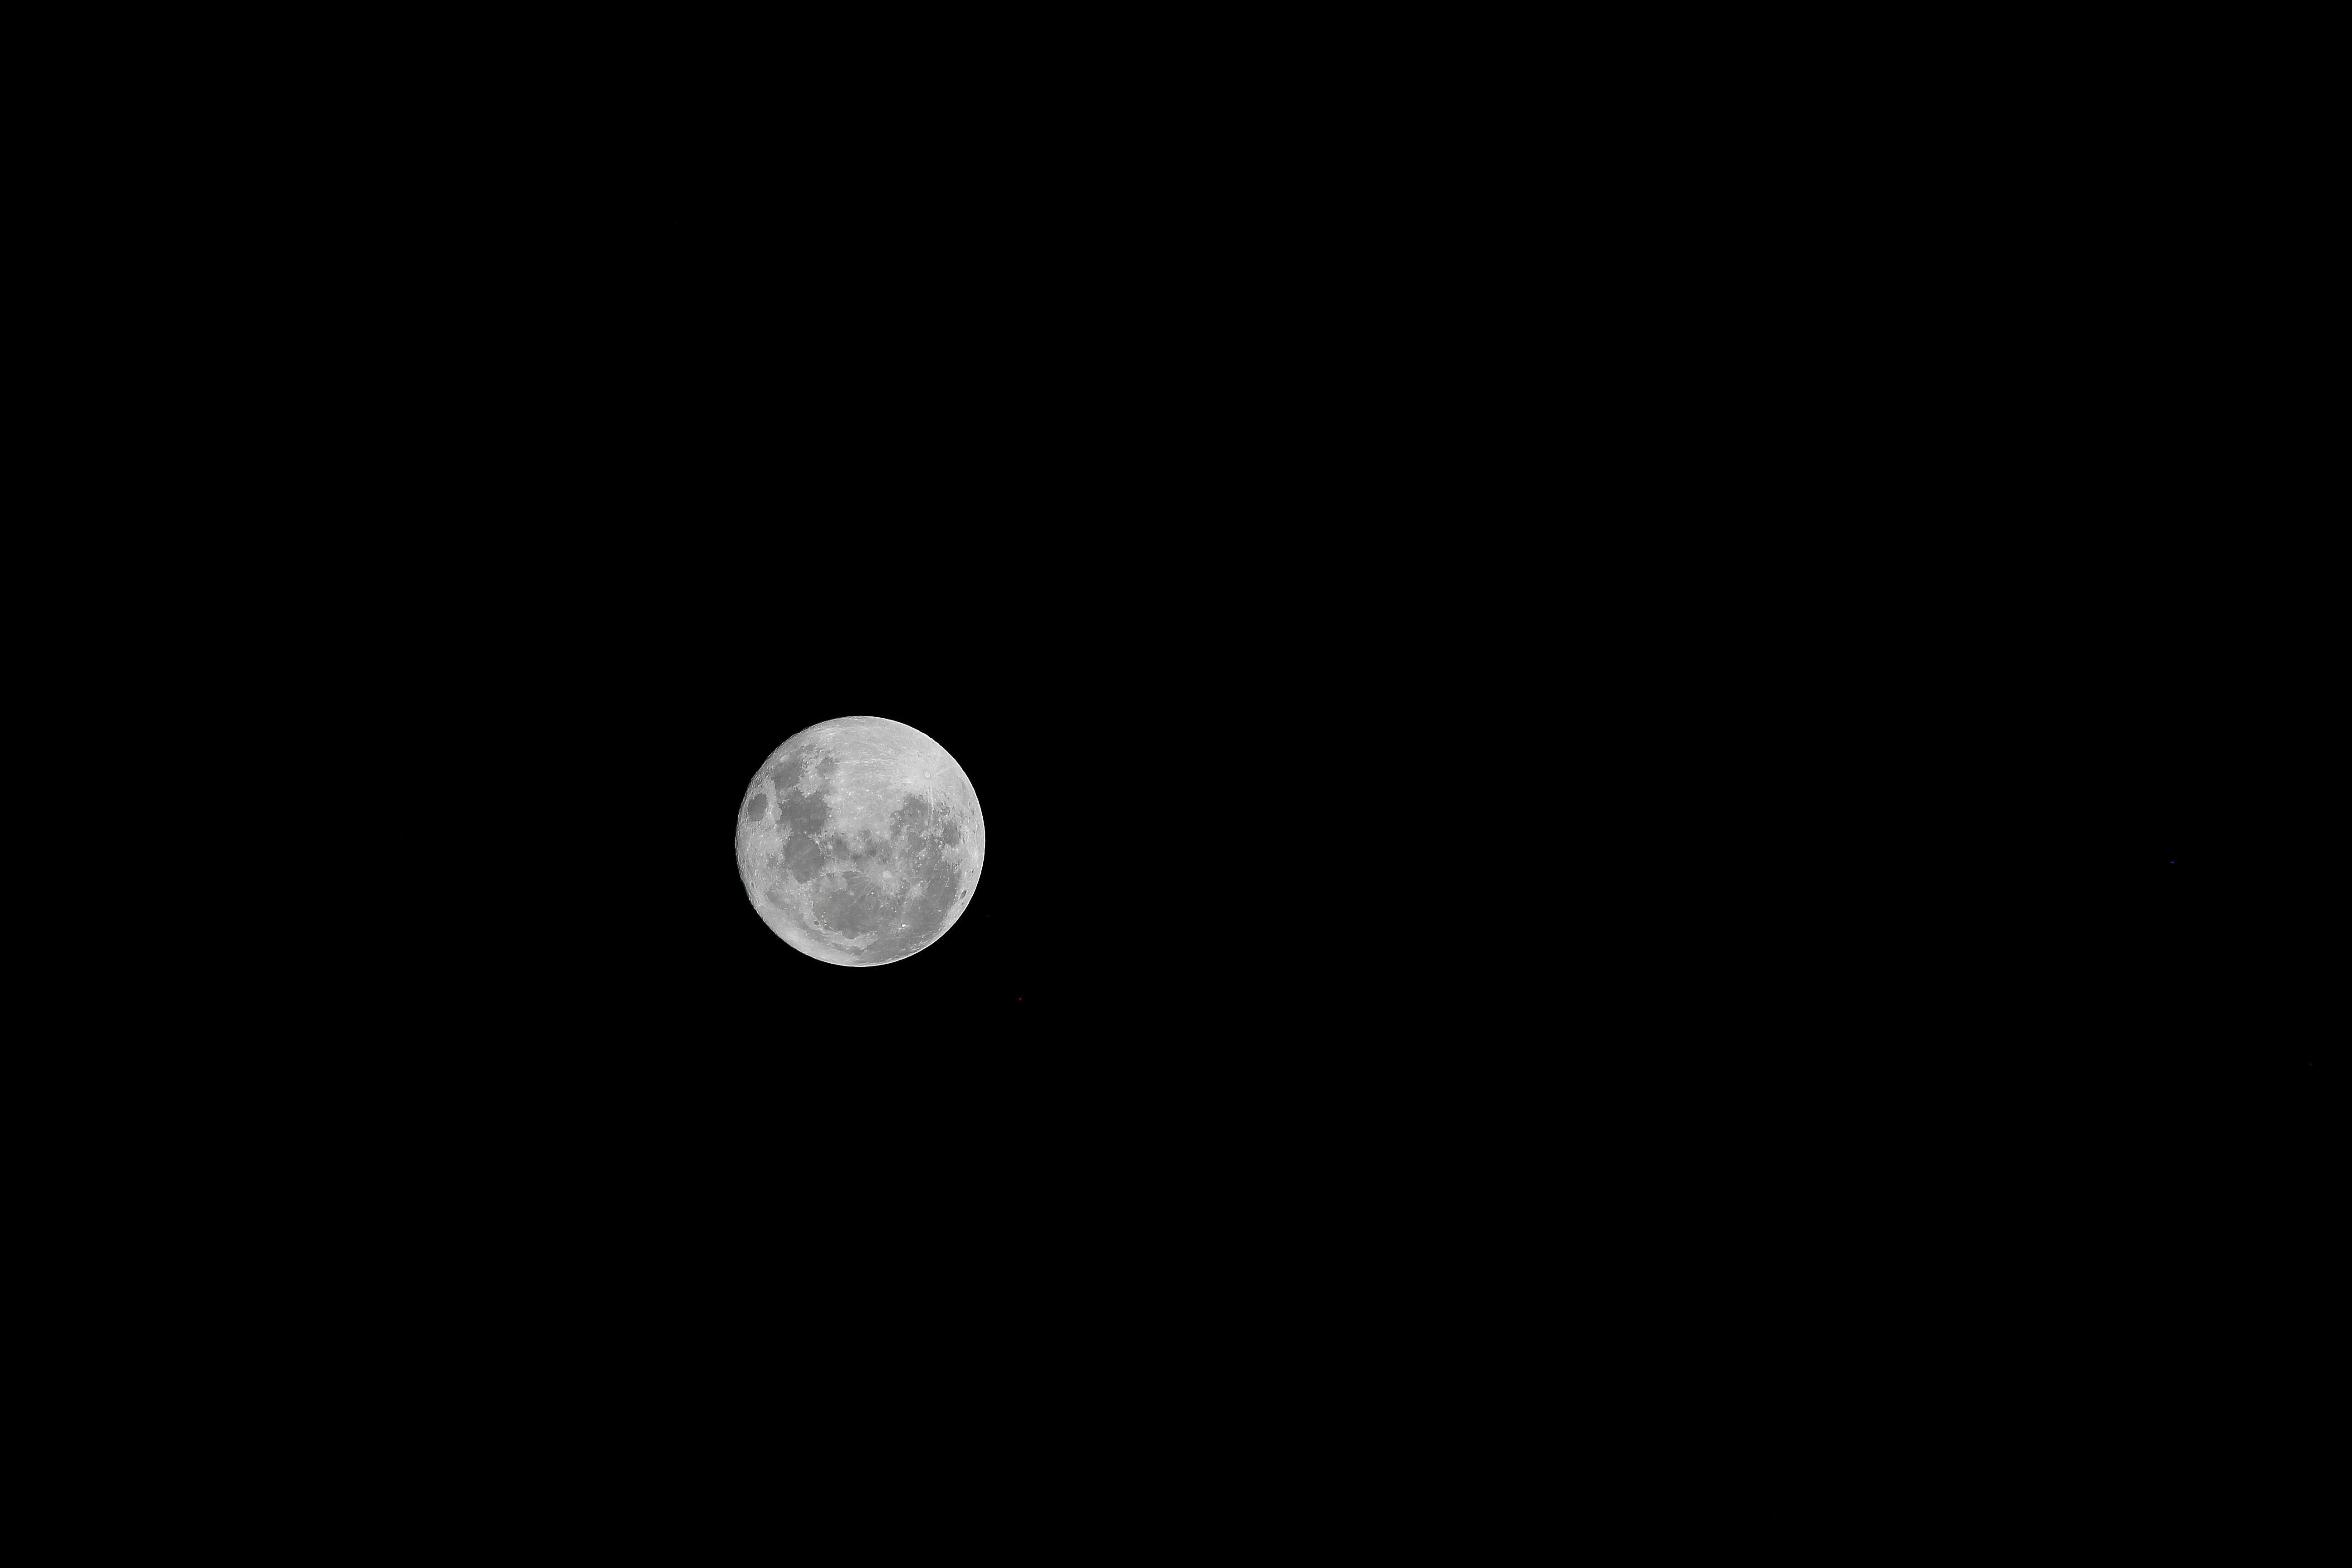
black and white, atmosphere, moon, full moon, moonlight, circle, astronomical object, lunar eclipse, celestial event